Pedro Coloma, Baron of Bornhem

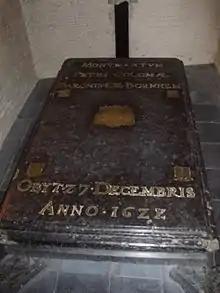
Tomb in Bornem church

Don Pedro Coloma (Nájera, 16 August 1556 - Brussels, 27 December 1622), Baron of Bornhem (currently Bornem) and Lord of Bobadilla, was a Spanish officer in the Army of Flanders who established a noble line in the Habsburg Netherlands, a branch of the famous House of Coloma.